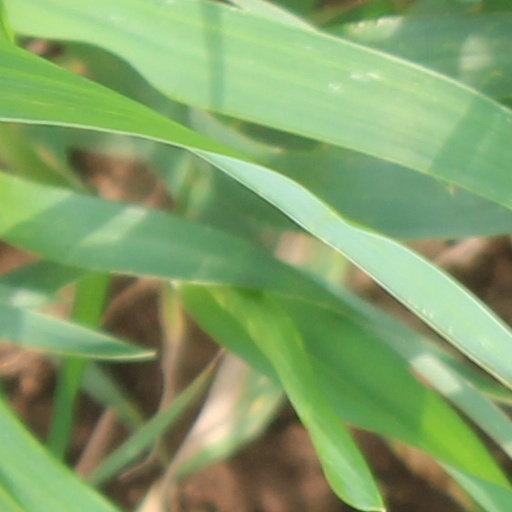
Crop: wheat